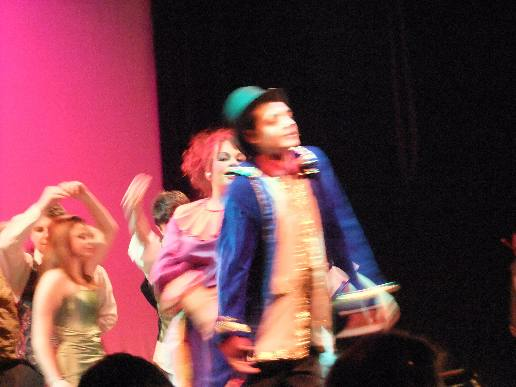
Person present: Yes